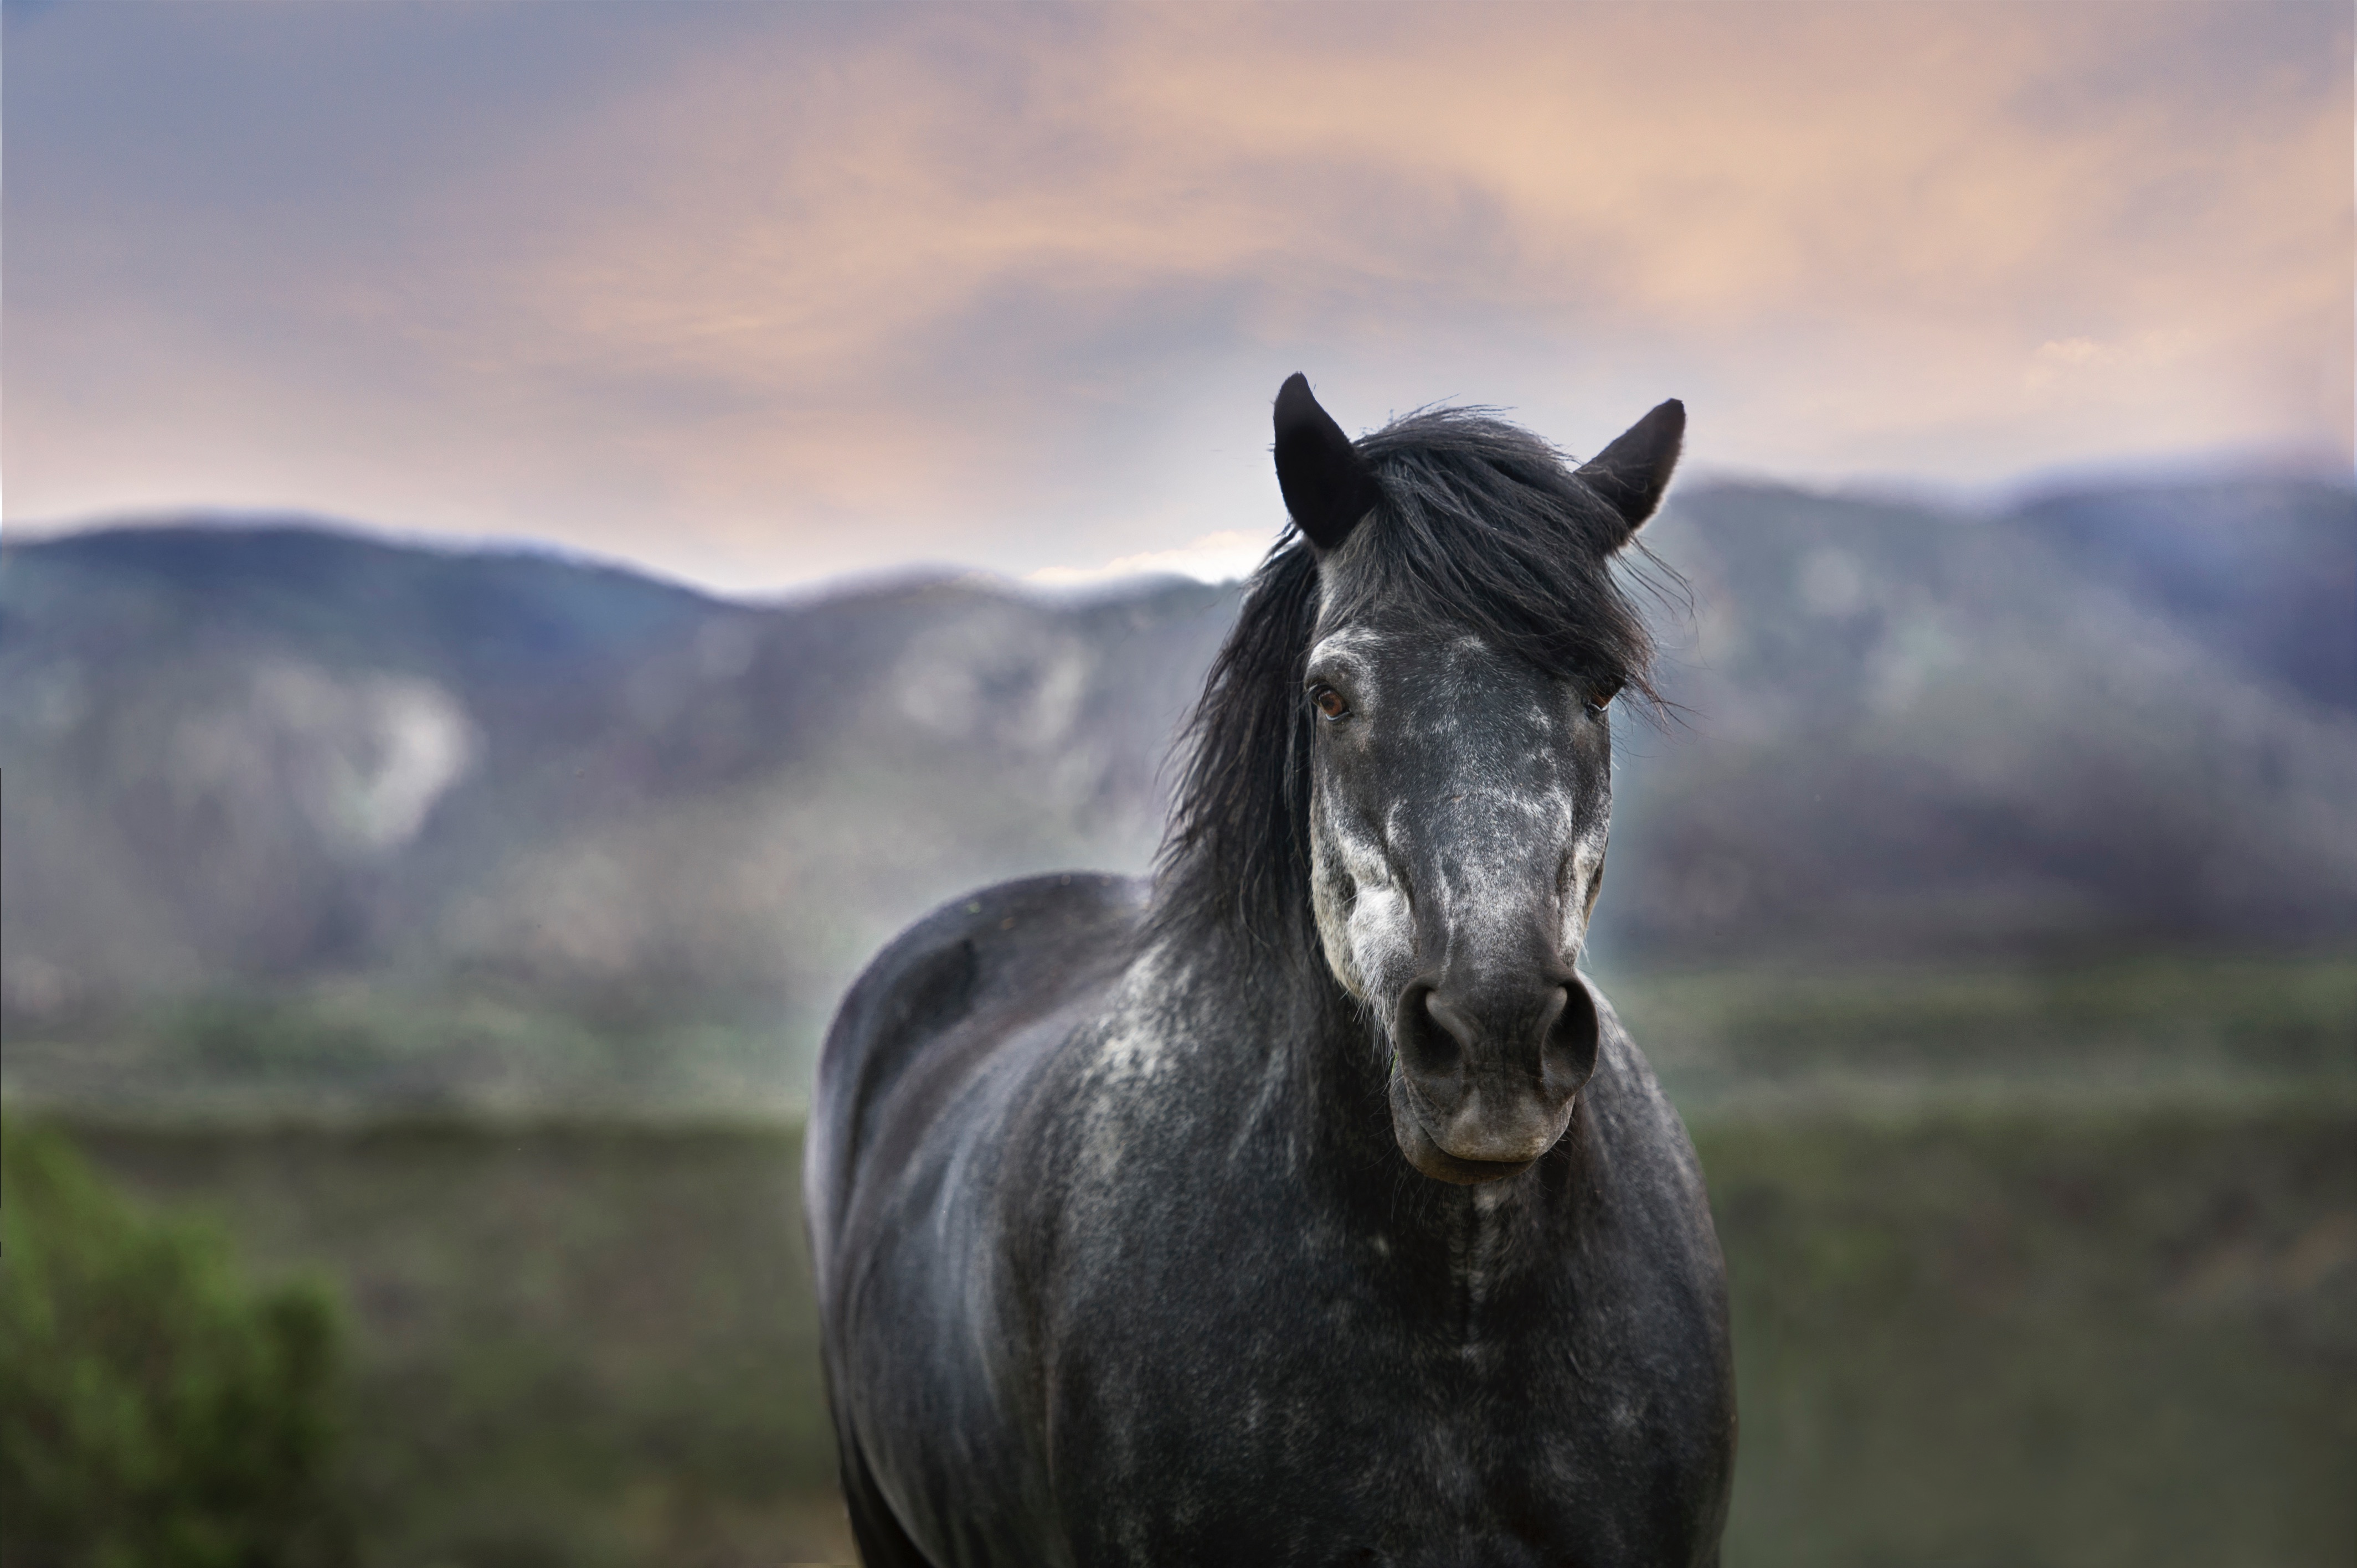
nature, grass, mountain, animal, wildlife, pasture, horse, mammal, stallion, mane, fauna, vertebrate, mare, pack animal, horse like mammal, mustang horse